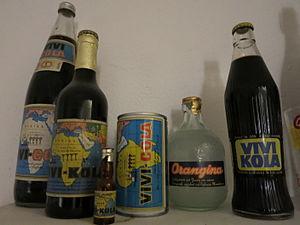
Vivi Kola est un cola alternatif produit en Suisse. La marque Vivi Kola a été enregistrée la première fois en 1938. Elle est une des deux marques suisses de cola avec le sinalco cola.